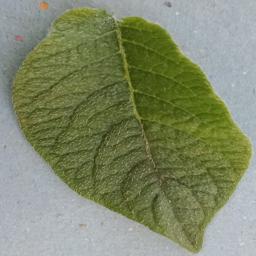
Etiqueta: Sana